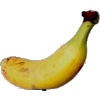
Label: banana_lady_finger